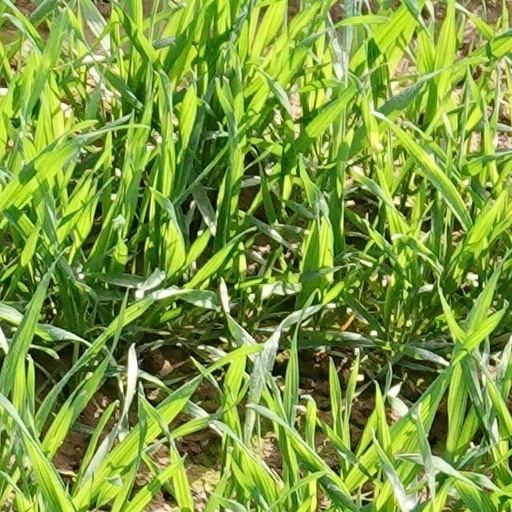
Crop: wheat